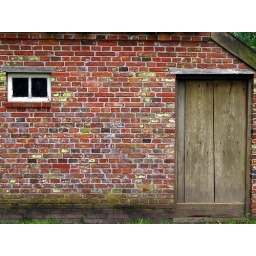
Small doors and small windows describe old farmhouses in Lower Saxony.